Sky position (RA, Dec in degrees): 319.184, 0.01715
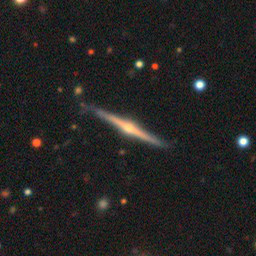
Galaxy morphology: Edge-on Galaxies with Bulge